Summer of 8

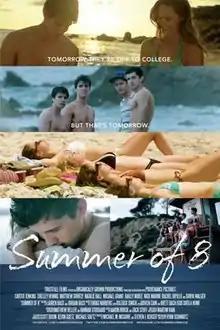
Theatrical release poster

Summer of 8 is a 2016 American comedy-drama film written and directed by Ryan Schwartz. It is Schwartz's directorial debut.